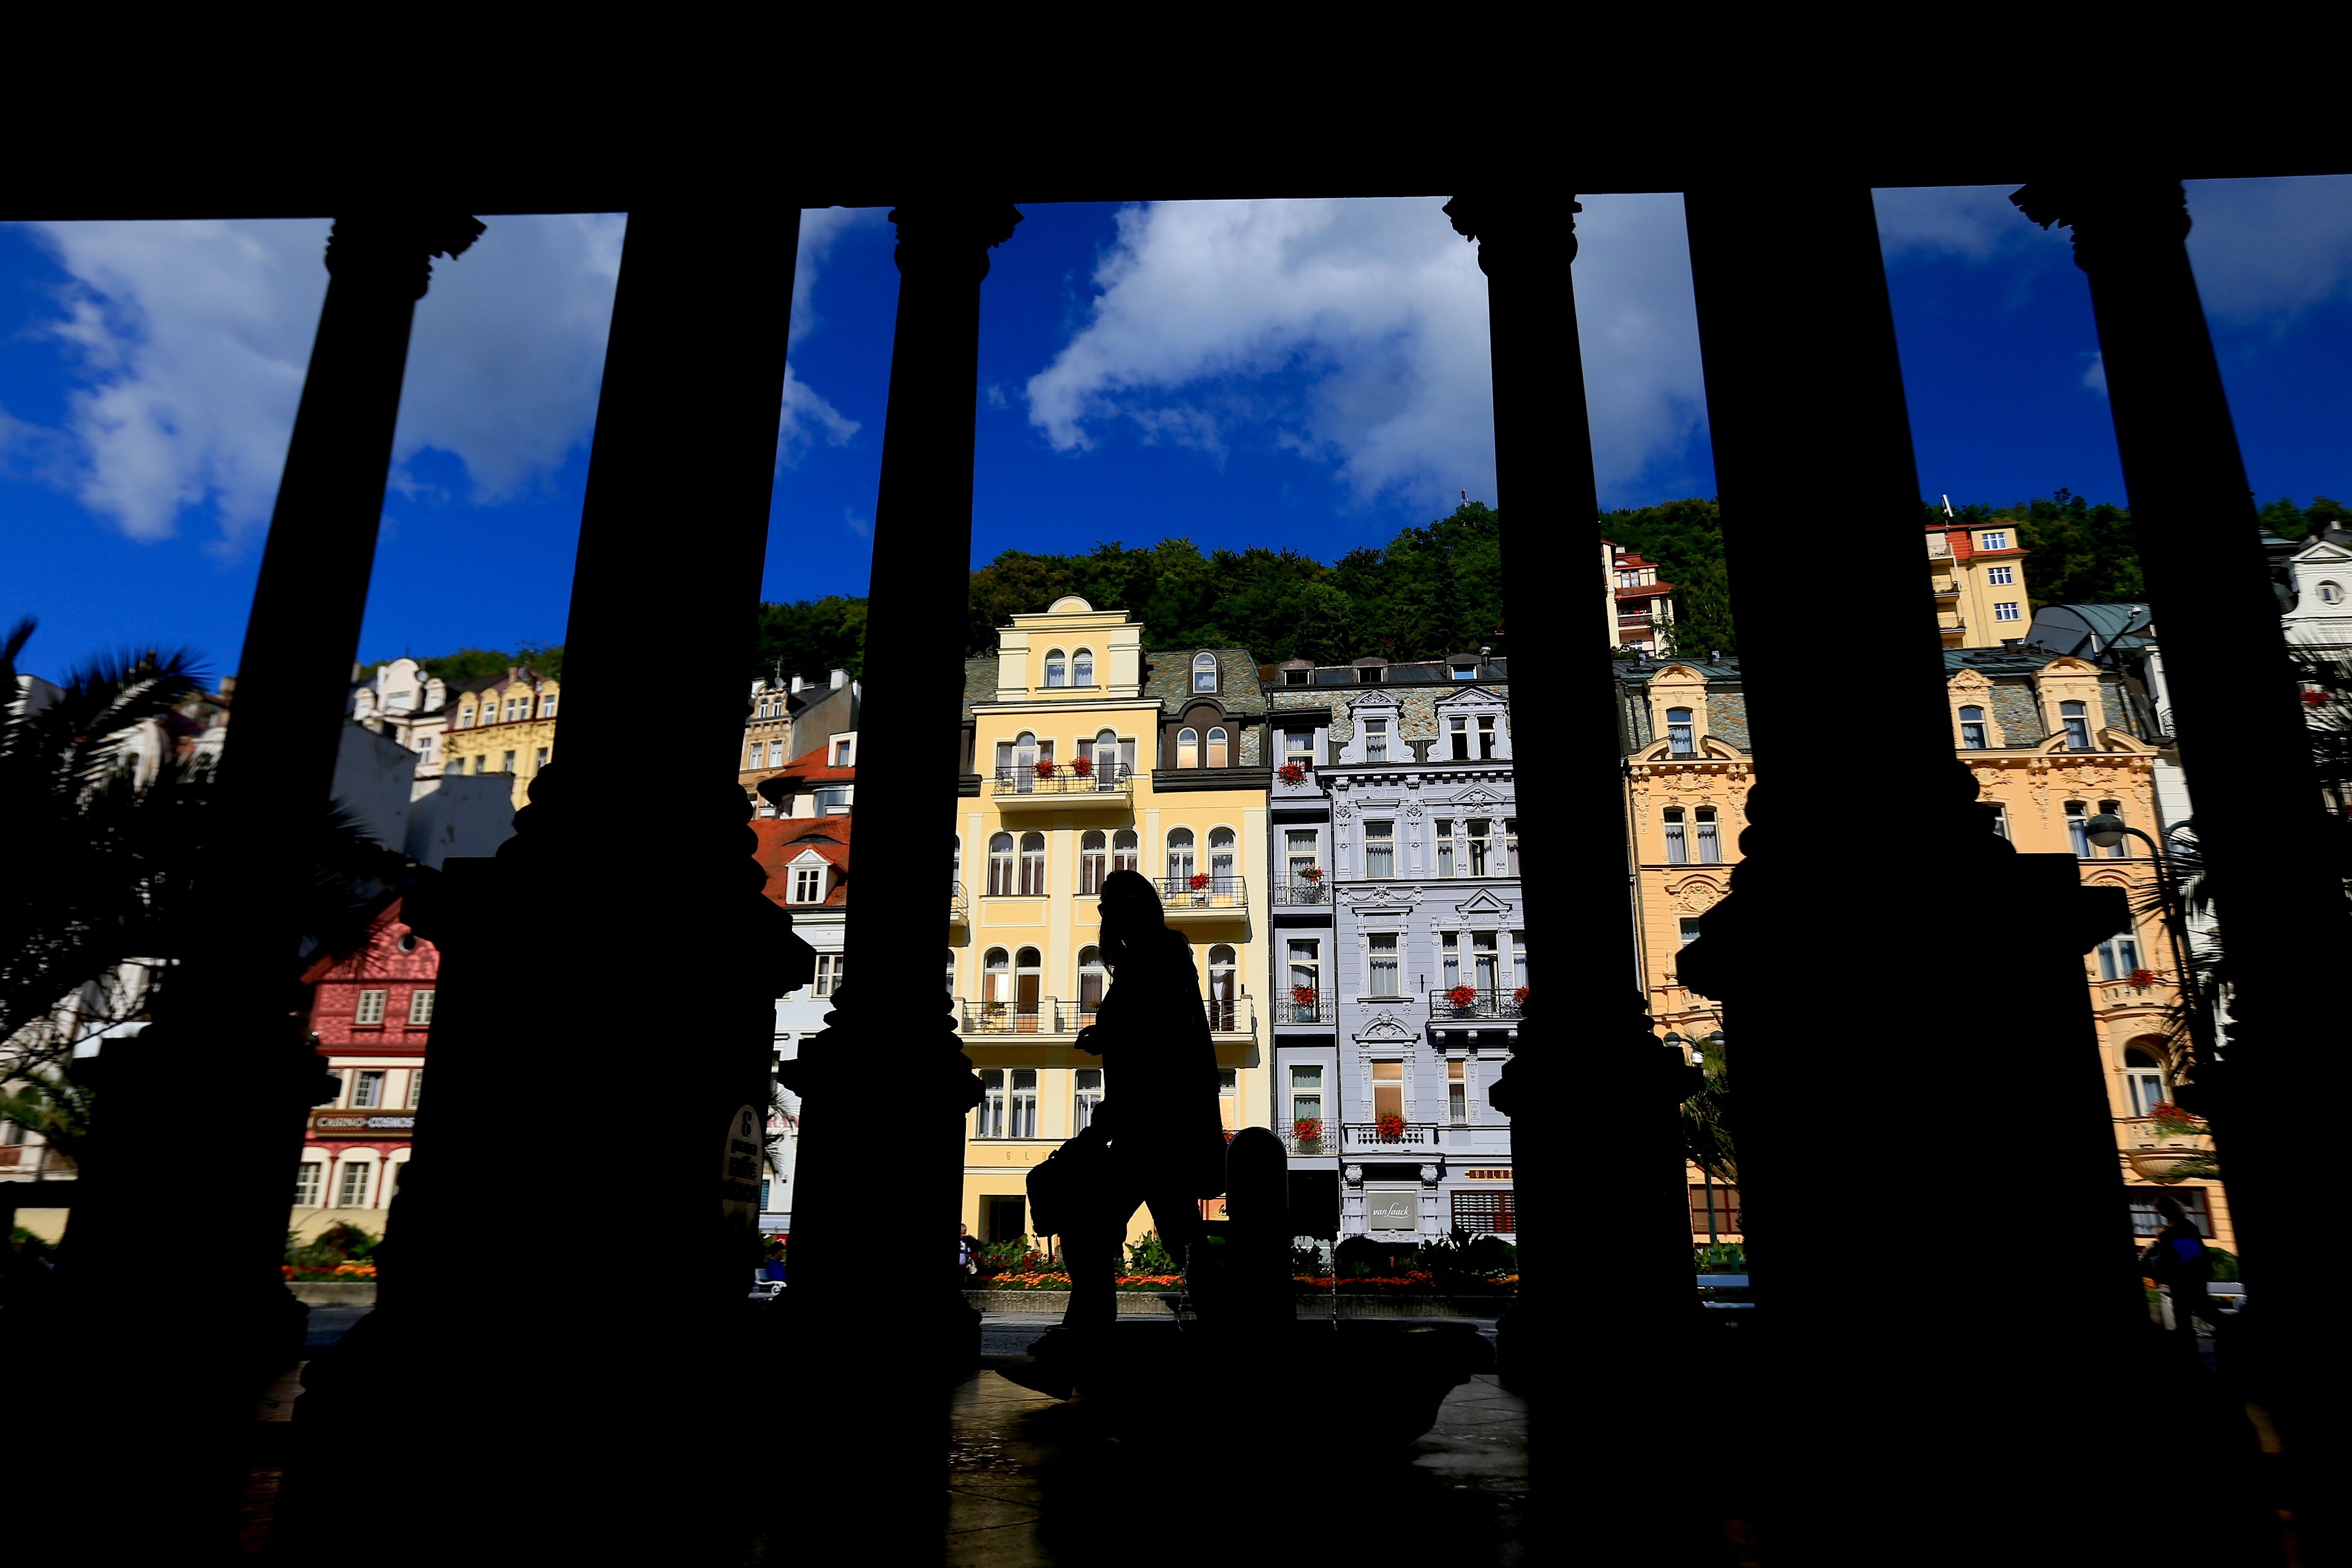
skyline, night, city, crowd, cityscape, evening, color, shadow, world, czech, metropolis, urban area, human settlement, metropolitan area, central europe, the spa town